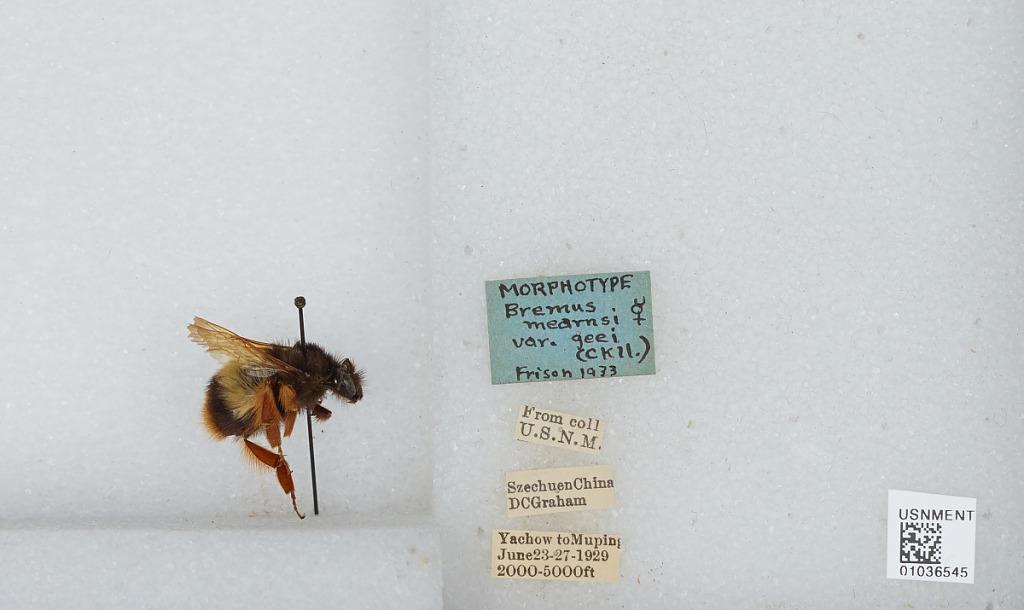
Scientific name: Bombus mearnsi Ashmead
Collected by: D. Graham
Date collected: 1929-6-23
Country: China
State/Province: Sichuan
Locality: Yachow to Muping
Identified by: Frison